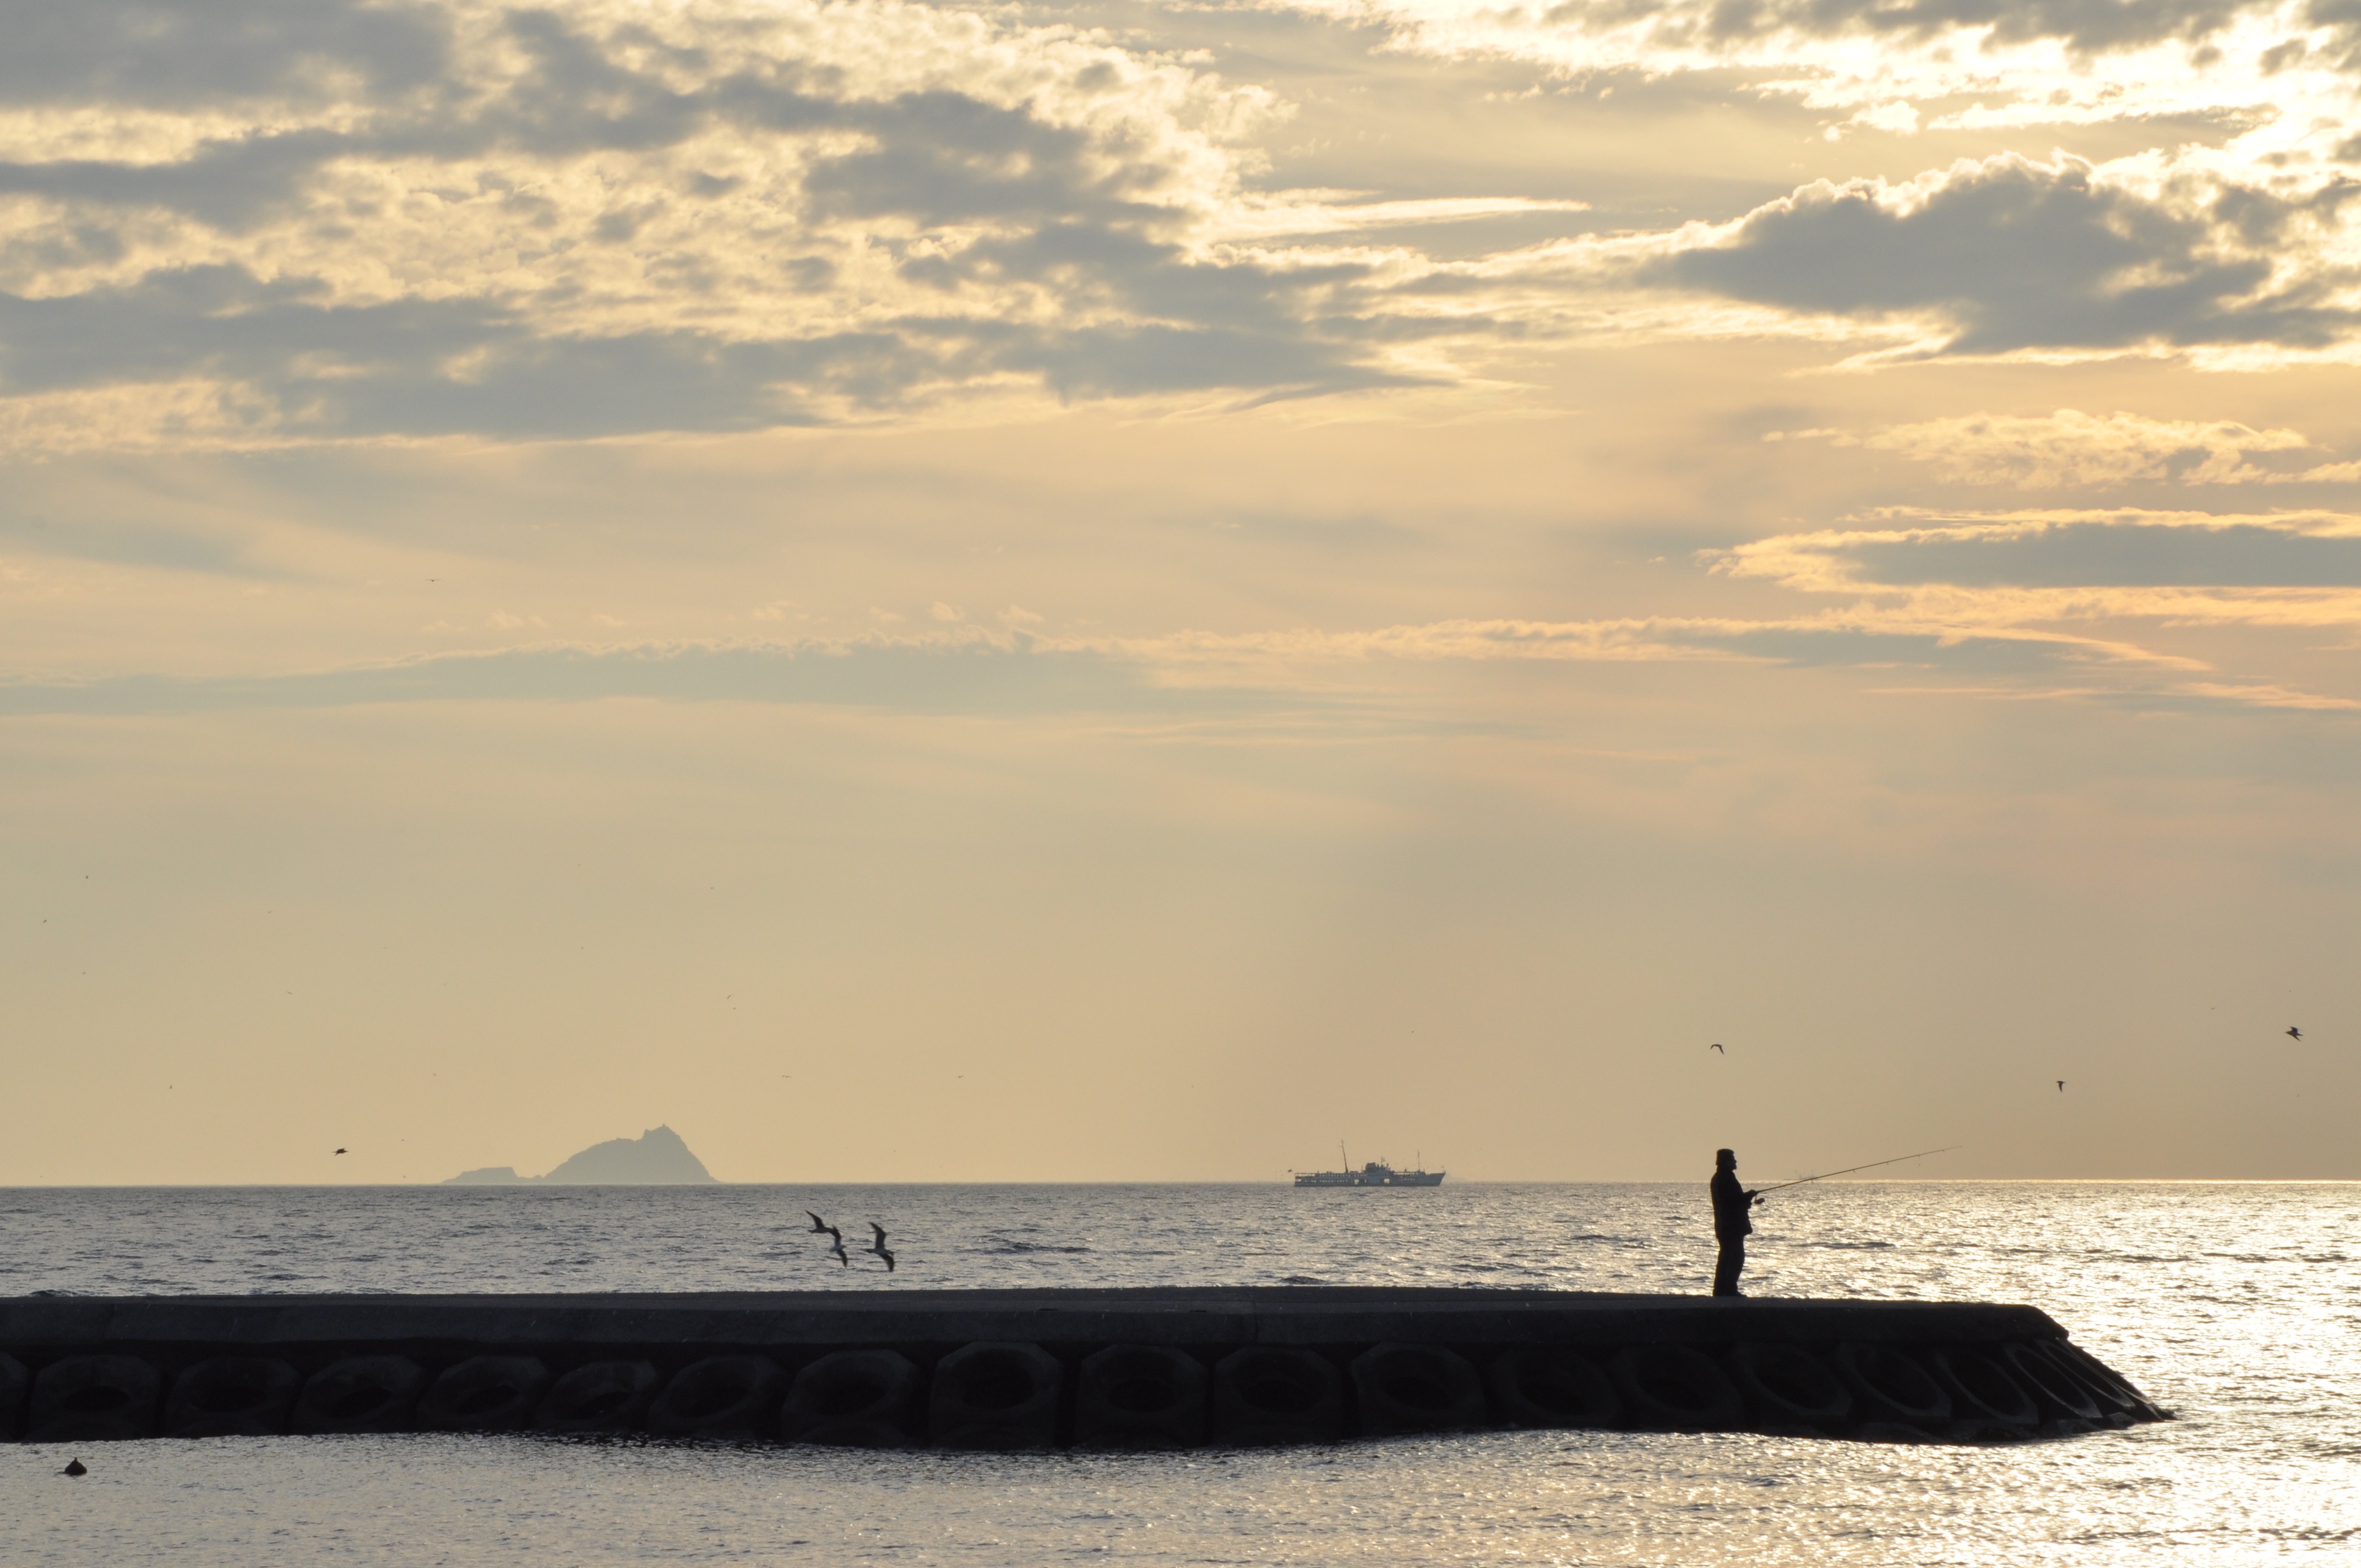
beach, sea, coast, sand, ocean, horizon, cloud, sky, sunrise, sunset, morning, shore, wave, dawn, dusk, vehicle, body of water